The Hague conference on reparations

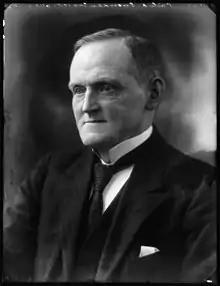
Lord Philip Snowden. He drove a hard line for British interests at the first session.

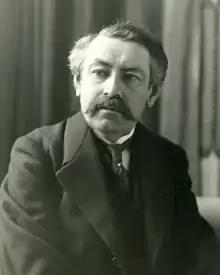
Aristide Briand, who represented France at the conference

Snowden stubbornly insisted on his demands for several weeks, which also delayed the negotiations on the withdrawal of troops from the Rhineland. For domestic political reasons, Briand, who had become prime minister for the eleventh time, refused to set a date for the evacuation before an agreement had been reached on the reparations issue. A solution was finally agreed upon that shifted the amounts due to the various creditors. Germany waived the so-called surplus, the difference between the Dawes Plan and the Young Plan during the five-month transition period, amounting to 300 million Reichsmarks. That alone satisfied three-quarters of the British demands. At a cost to Germany of several million Reichsmarks annually, Stresemann also waived any possibility of payment deferrals. Compromise solutions were found as well on the question of deliveries in kind.